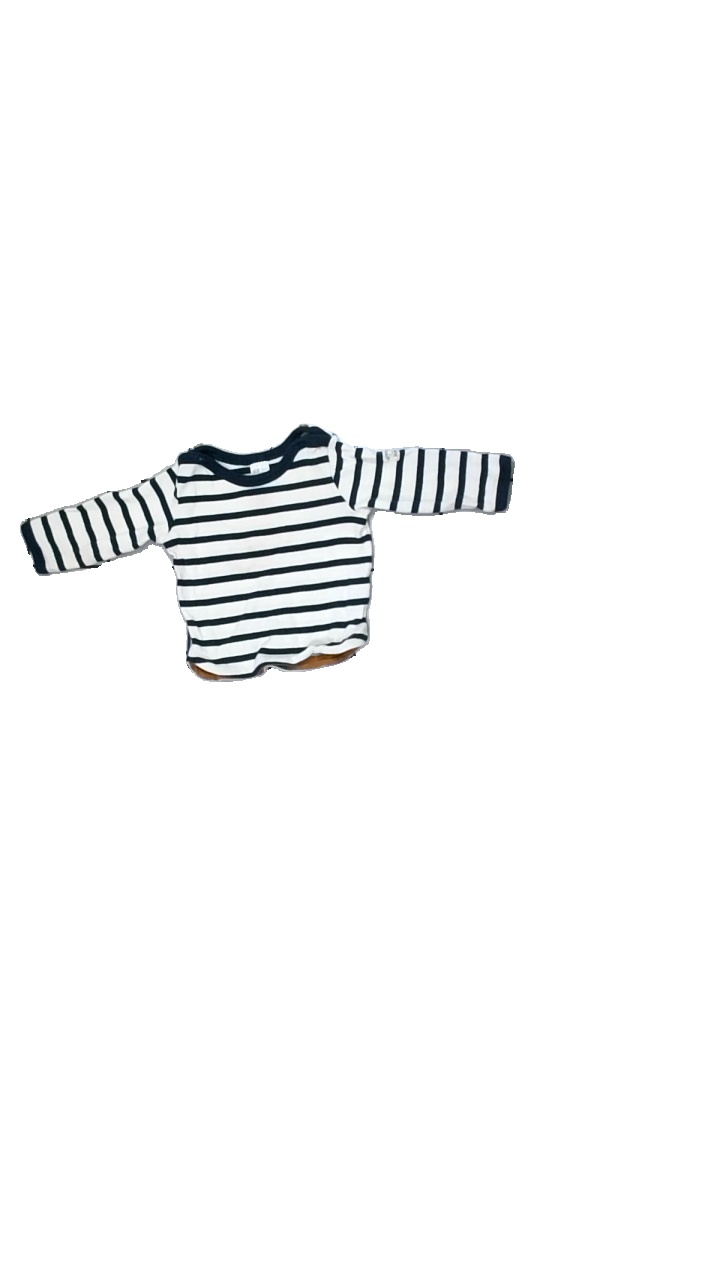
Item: Top (Children)
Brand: H&m
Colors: White, Blue
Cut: Regular
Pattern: Striped
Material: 100% cotton
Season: All
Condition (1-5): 3
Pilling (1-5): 4
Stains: Minor
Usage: Recycle
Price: <50